Yasufumi Nakanoue

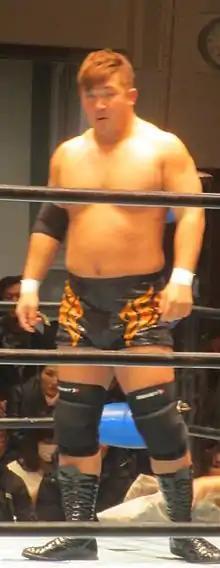
Nakanoue in December 2016

is a Japanese professional wrestler, better known by the ring name , currently signed to Big Japan Pro Wrestling (BJW) in the Strong BJ division, where he was the BJW World Strong Heavyweight Champion. He started his career in All Japan Pro Wrestling (AJPW) and has also worked for Wrestle-1 (W-1), where he is a former one-time Wrestle-1 Tag Team Champion and a two-time UWA World Trios Champion.